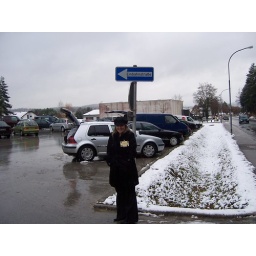
Me standing under a one way sign on the base in Hohenfels, Germany.